Jasenovac – istina

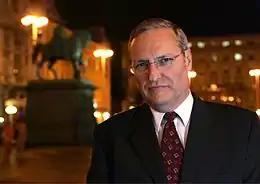
Efraim Zuroff, the director of the Simon Wiesenthal Center in Jerusalem, believes the film's premiere was held in Tel Aviv to help deflect accusations of antisemitism

The film also had several screenings in Germany, including in Berlin, Munich, Stuttgart, Frankfurt, Heidelberg, Offenbach and Darmstadt, some of which were organized by the Croatian right-wing party In the Name of the Family – Project Homeland. On 6 April, the film was shown at the seminary of the Archdiocese of Split-Makarska. The screening was organized by the Croatian Benedictine society, and attended by the Deputy Speaker of the Croatian Parliament, Ante Sanader. Its DVD release was accompanied by a shorter documentary, also directed by Sedlar, titled "Holokaust u Srbiji, 1941–1945" ("The Holocaust in Serbia, 1941–1945"). "Jasenovac" was poorly received by the Croatian left. It was also criticized by members of Croatia's Jewish community. The scholar Slavko Goldstein, himself a Holocaust survivor, said the film promotes the idea that "Jasenovac was not a death camp, but merely a labour camp or a prisoner camp. A punitive camp, with no mass executions." He further described the film as being "full of half-truths, lies and fabrications". His son, the historian Ivo Goldstein, also criticized the film. In response to a question concerning the film's claim that the camp had taken 18,000 lives, Goldstein responded: "That is bullshit. These people simply know they are lying. There are hundreds of documents from the time that mention the names of those killed in Jasenovac." Croatian Serb leader Milorad Pupovac condemned the film as "anti-Serb and anti-Semitic". The documentary was also roundly criticized abroad. Political analyst Paul Hockenos describes it as a "pro-Ustasha film". Journalist Tim Judah, who covered the Yugoslav Wars in the 1990s, noted that "Jasenovac – istina" is one of several politically charged films that were released in the Balkans in 2016, and muses as to why this is: